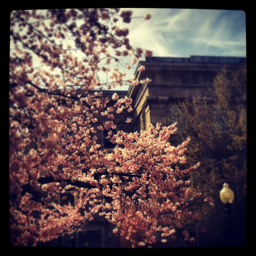
spring is in the air !